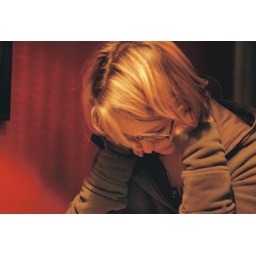
my sister and family were visiting. sitting in the kitchen after the kids went to bed. reading.